Palm Sunday Handcraft Market

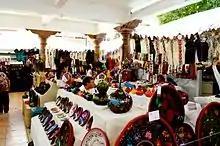
Section of the market selling maque and textiles

The tianguis fills the large main plaza (Plaza de Martíres de Uruapan) of the city and overflows to adjoining streets and other plazas such as Morelos Plaza, Huatapera Plaza and the Garcia Ortiz alleyway next to the Casa de Cultura (cultural center). Related events occurs in these areas as well as the Plaza de la Ranita, the Casa de Cultura, and the entrance to the Barranca de Cupatizio National Park.